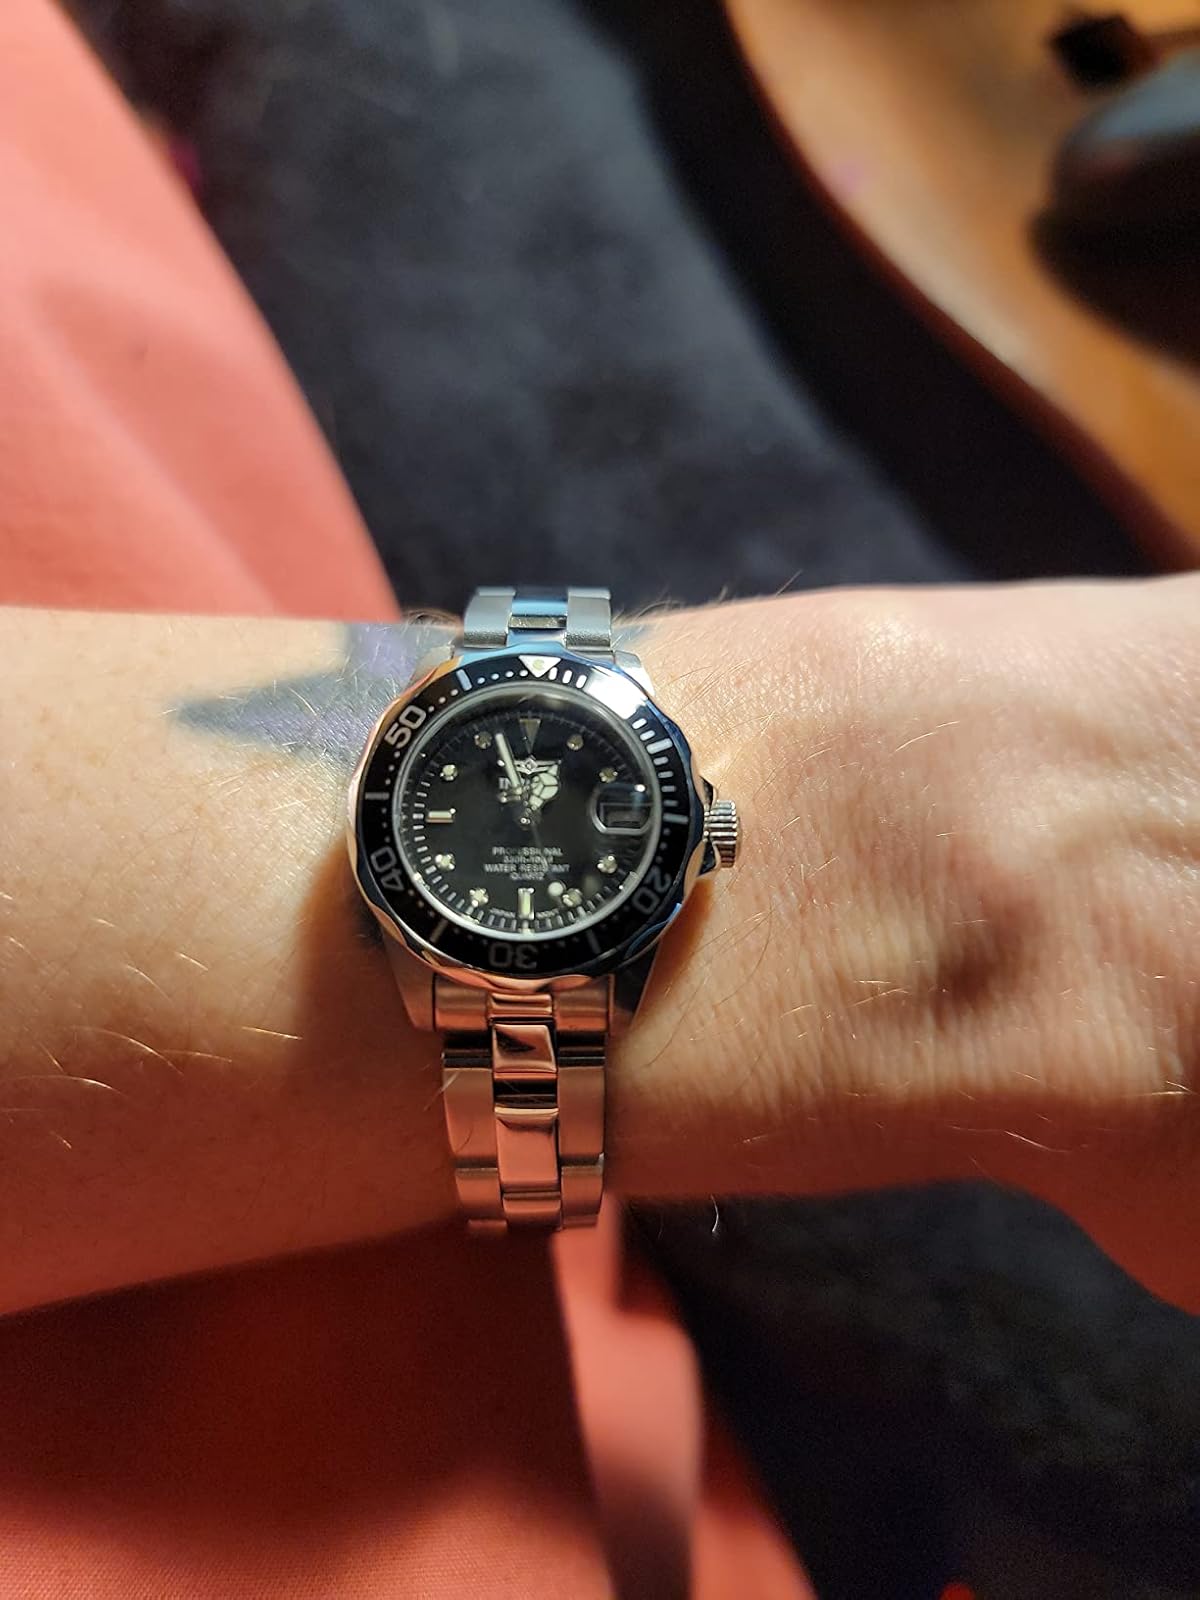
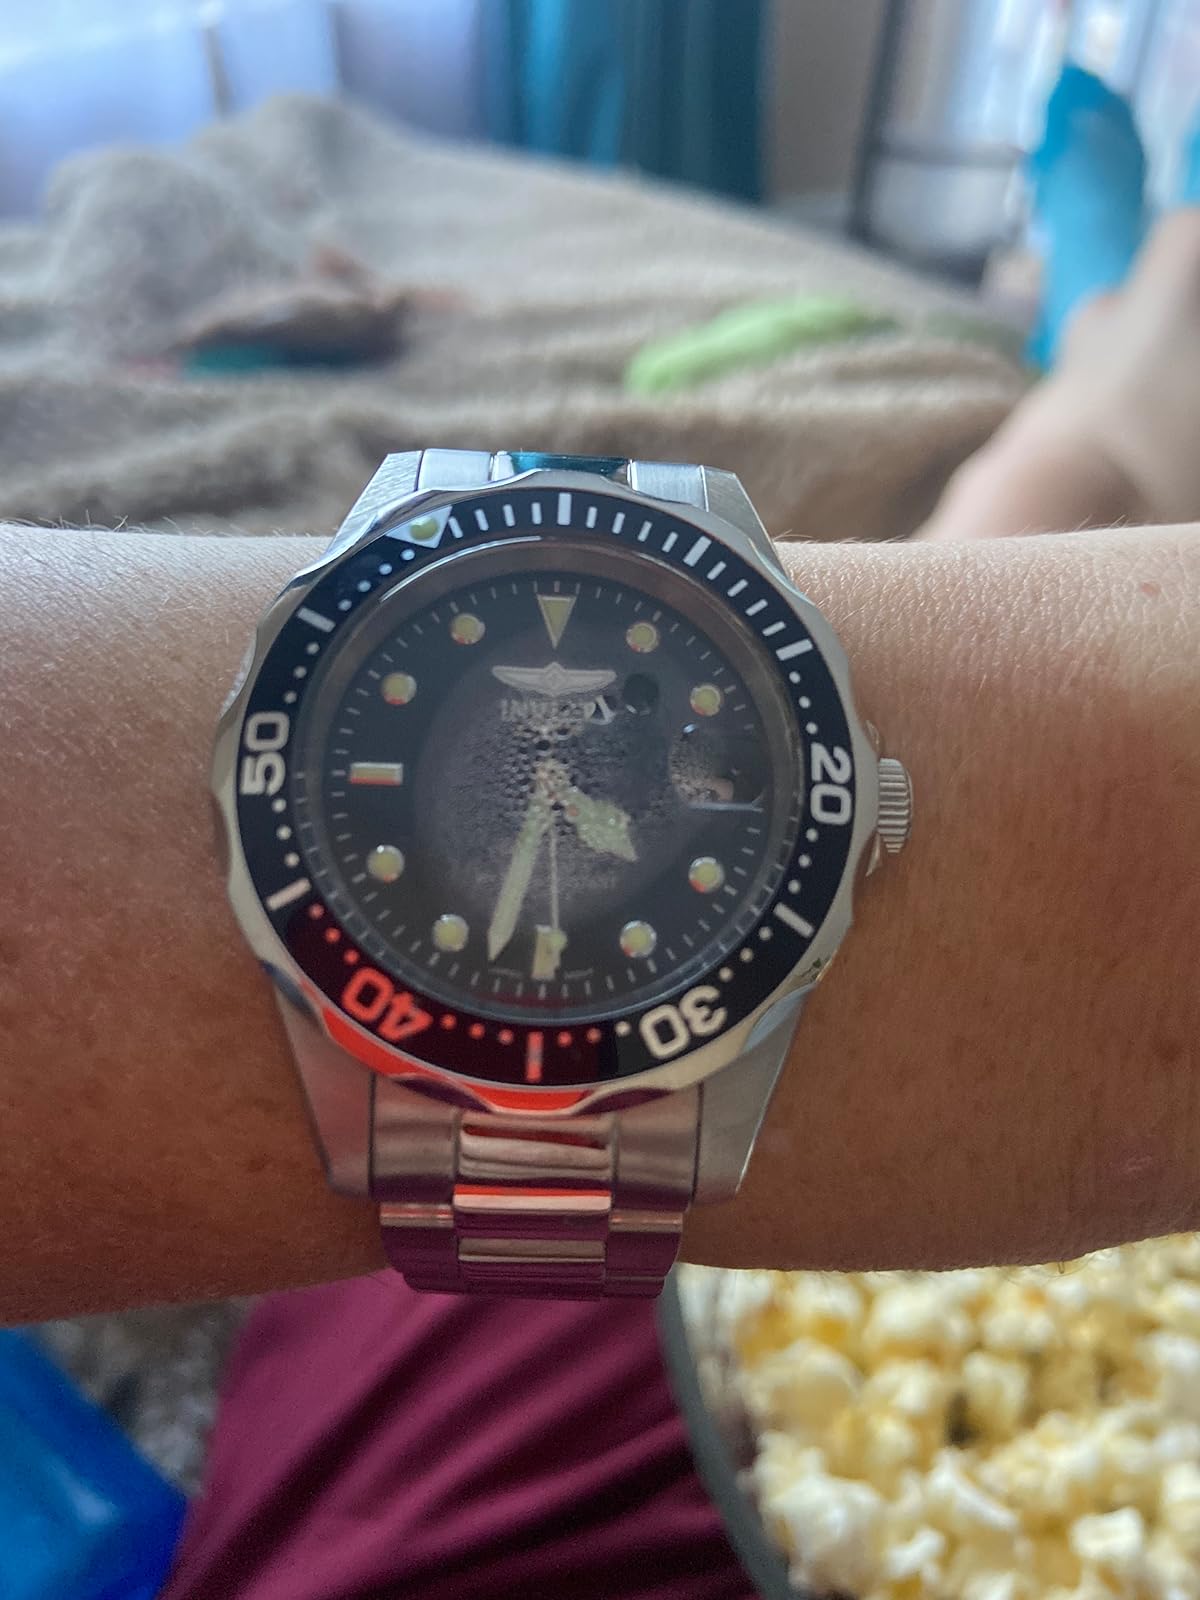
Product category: accessories_watch
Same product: yes